2021–2022 Dutch cabinet formation

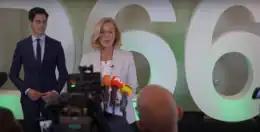
Sigrid Kaag, accompanied by Rob Jetten, announcing on 30 September that D66 is willing to negotiate with ChristianUnion.

On 29 September, discussions took place with VVD, D66, CDA, PvdA, GroenLinks, ChristianUnion, SGP, Volt, and Liane den Haan about forming an extra-parliamentary cabinet, but this option lacked sufficient support. After the formation, Segers learned that VVD and CDA were considering discussions with PvdA and GroenLinks. However, to avoid new elections, D66 decided to lift the blockade against a coalition with ChristianUnion. The next day, Remkes presented his report, recommending negotiations between VVD, D66, CDA, and ChristianUnion.